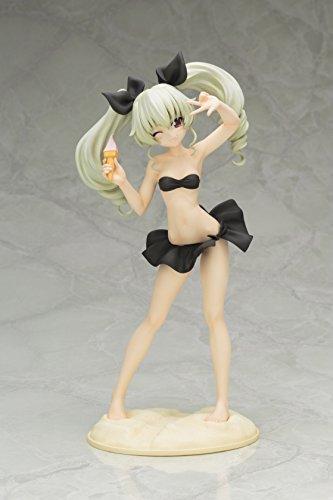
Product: Kotobukiya Girls Und Panzer Der Film Anchovy Swimsuit Ver. ANI Statue PP698 Action Figure
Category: Toys & Games | Toy Figures & Playsets | Action Figures
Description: Dressed in a Bikini with a frilled bottom, anchovy flashes the peace sign while holding an ice cream cone in her right hand.
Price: $61.13
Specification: ProductDimensions:7.5x9.8x5.5inches|ItemWeight:12ounces|ShippingWeight:12ounces(Viewshippingratesandpolicies)|DomesticShipping:ItemcanbeshippedwithinU.S.|InternationalShipping:ThisitemcanbeshippedtoselectcountriesoutsideoftheU.S.LearnMore|ASIN:B06XTFRGZ5|Itemmodelnumber:PP698|Manufacturerrecommendedage:15yearsandup